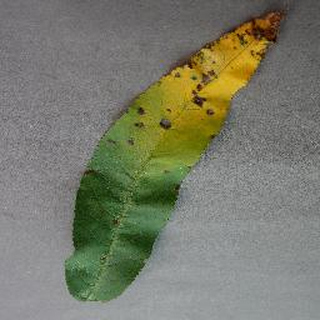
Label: peach_bacterial_spot